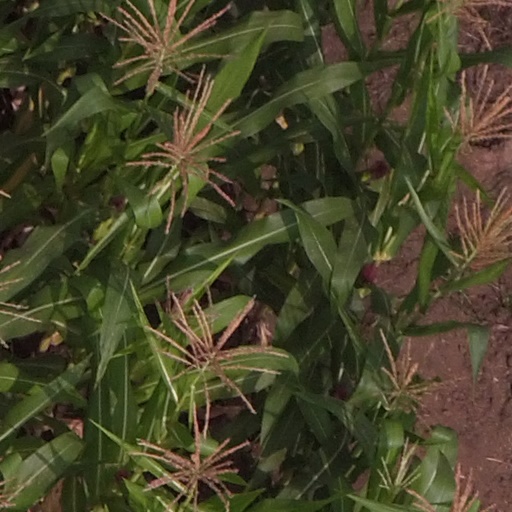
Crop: maize; corn